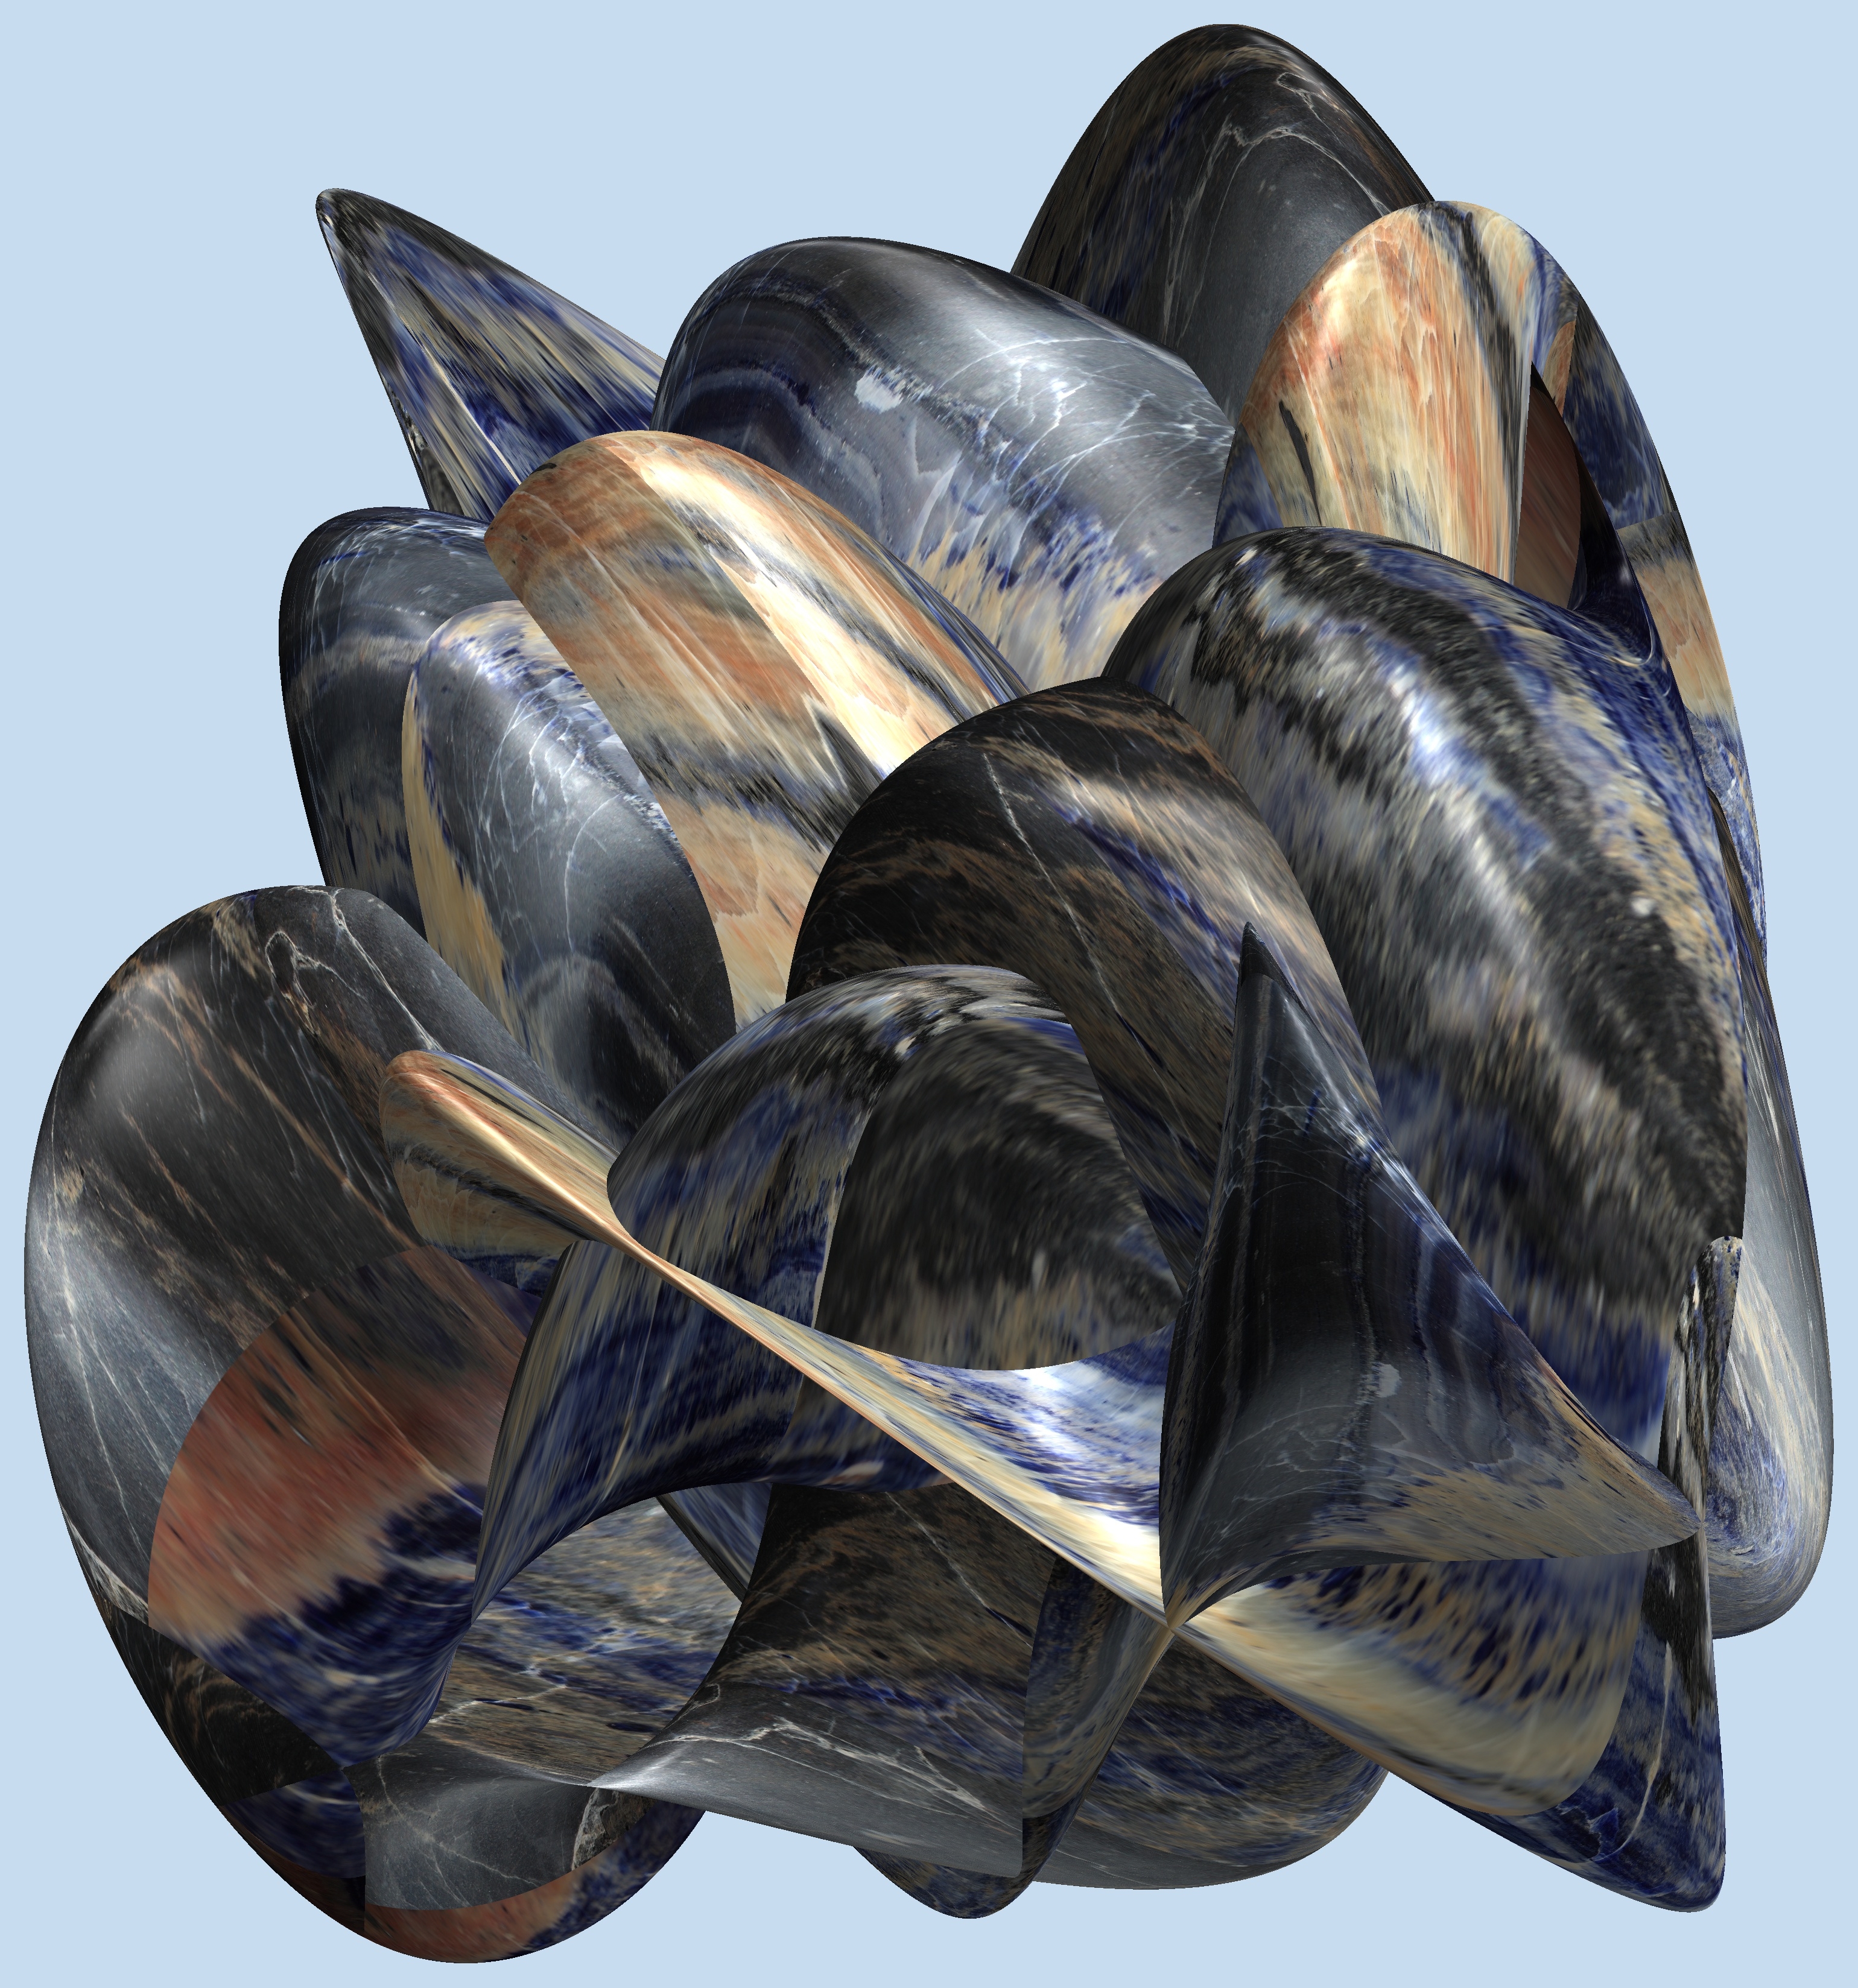
structure, texture, pattern, food, seafood, invertebrate, mussel, sculpture, figure, design, symmetry, 3d, graphic, mathematica, cg, parametricplot3d, code, program, algorithm, abstruct, mapping, clams oysters mussels and scallops